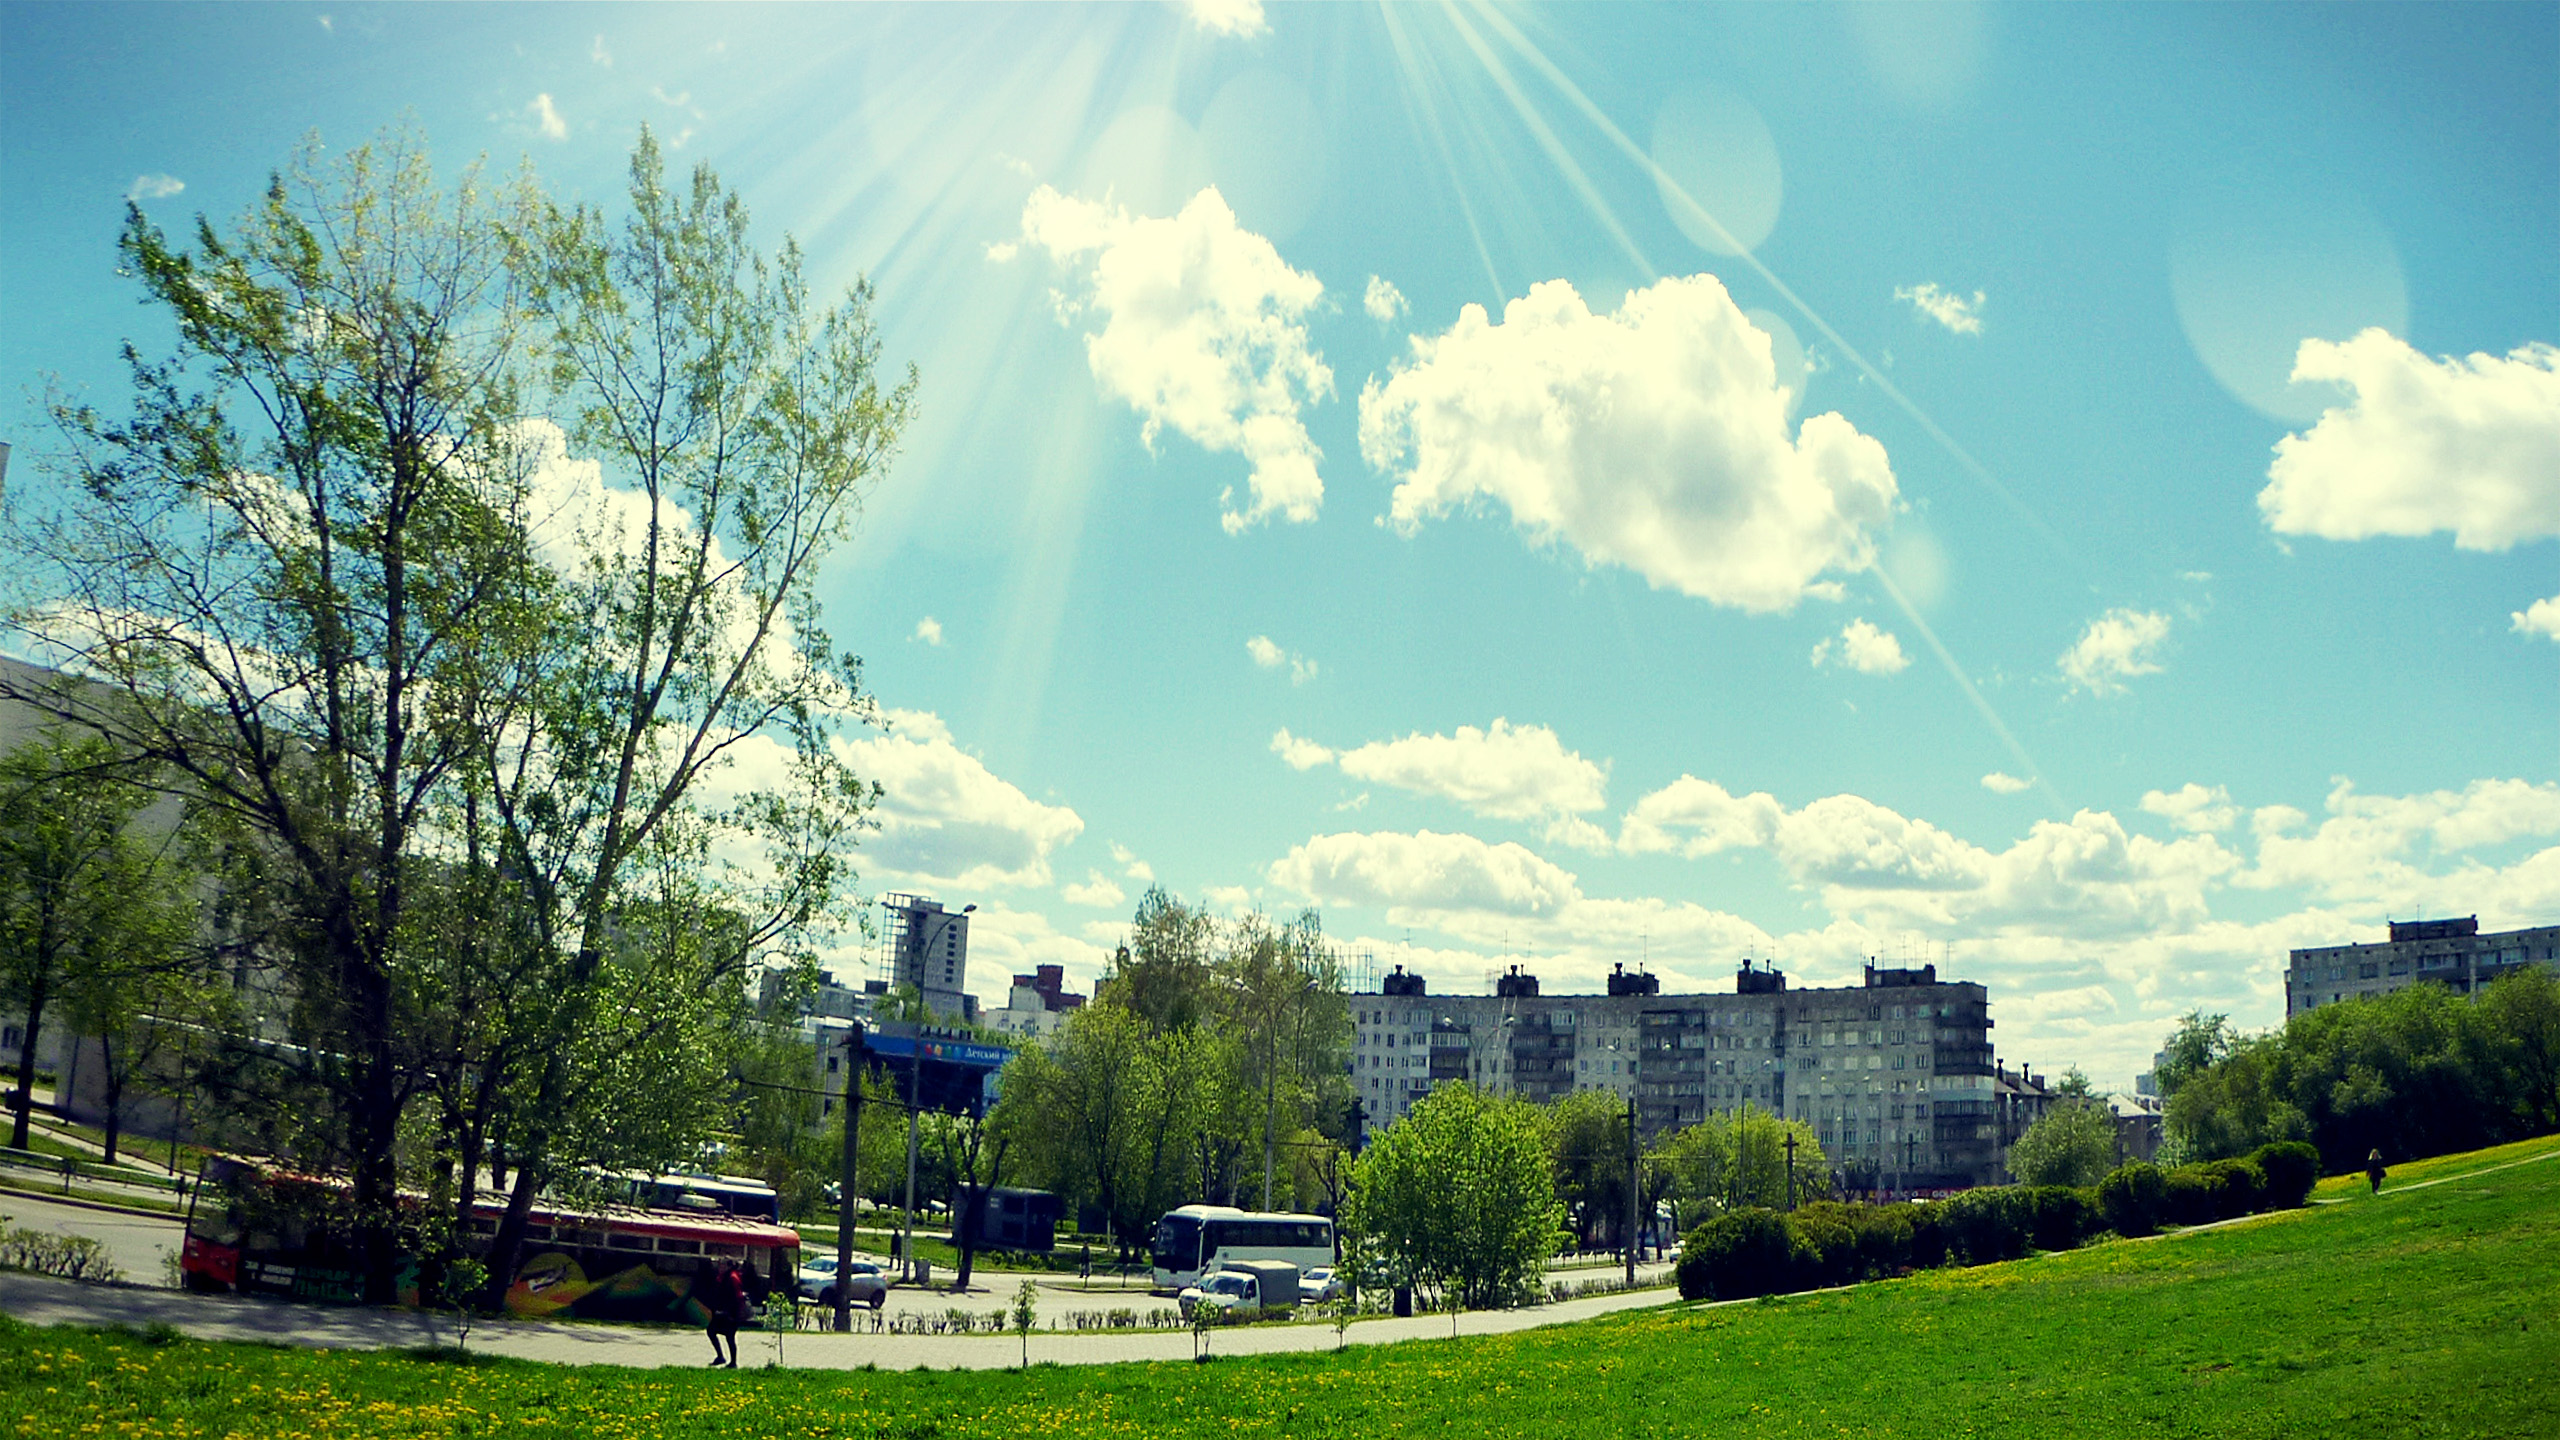
sky, panorama, cloud, plant, green, building, natural landscape, tree, leaf, natural environment, sunlight, land lot, grass, cumulus, residential area, grassland, morning, landscape, city, real estate, rural area, Tints and shades, meadow, leisure, house, horizon, lawn, road, wilderness, hill, meteorological phenomenon, pasture, spring, suburb, lens flare, garden, tourism, landscaping, reflection, street, estate, skyline, park